Manseibashi Station

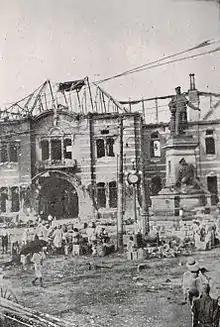
The front of the totally destroyed station after the 1923 Great Kantō earthquake.

The private between Tachikawa and Shinjuku was opened on April 11, 1889. The line was gradually extended east towards the center of Tokyo and was nationalized on October 1, 1906. The line was further extended to Manseibashi Station, which was opened on April 1, 1912 and remained the eastern terminal station of the line for seven years.